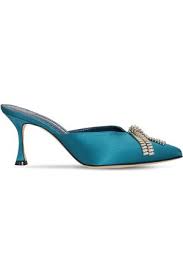
Label: Ballet Flat